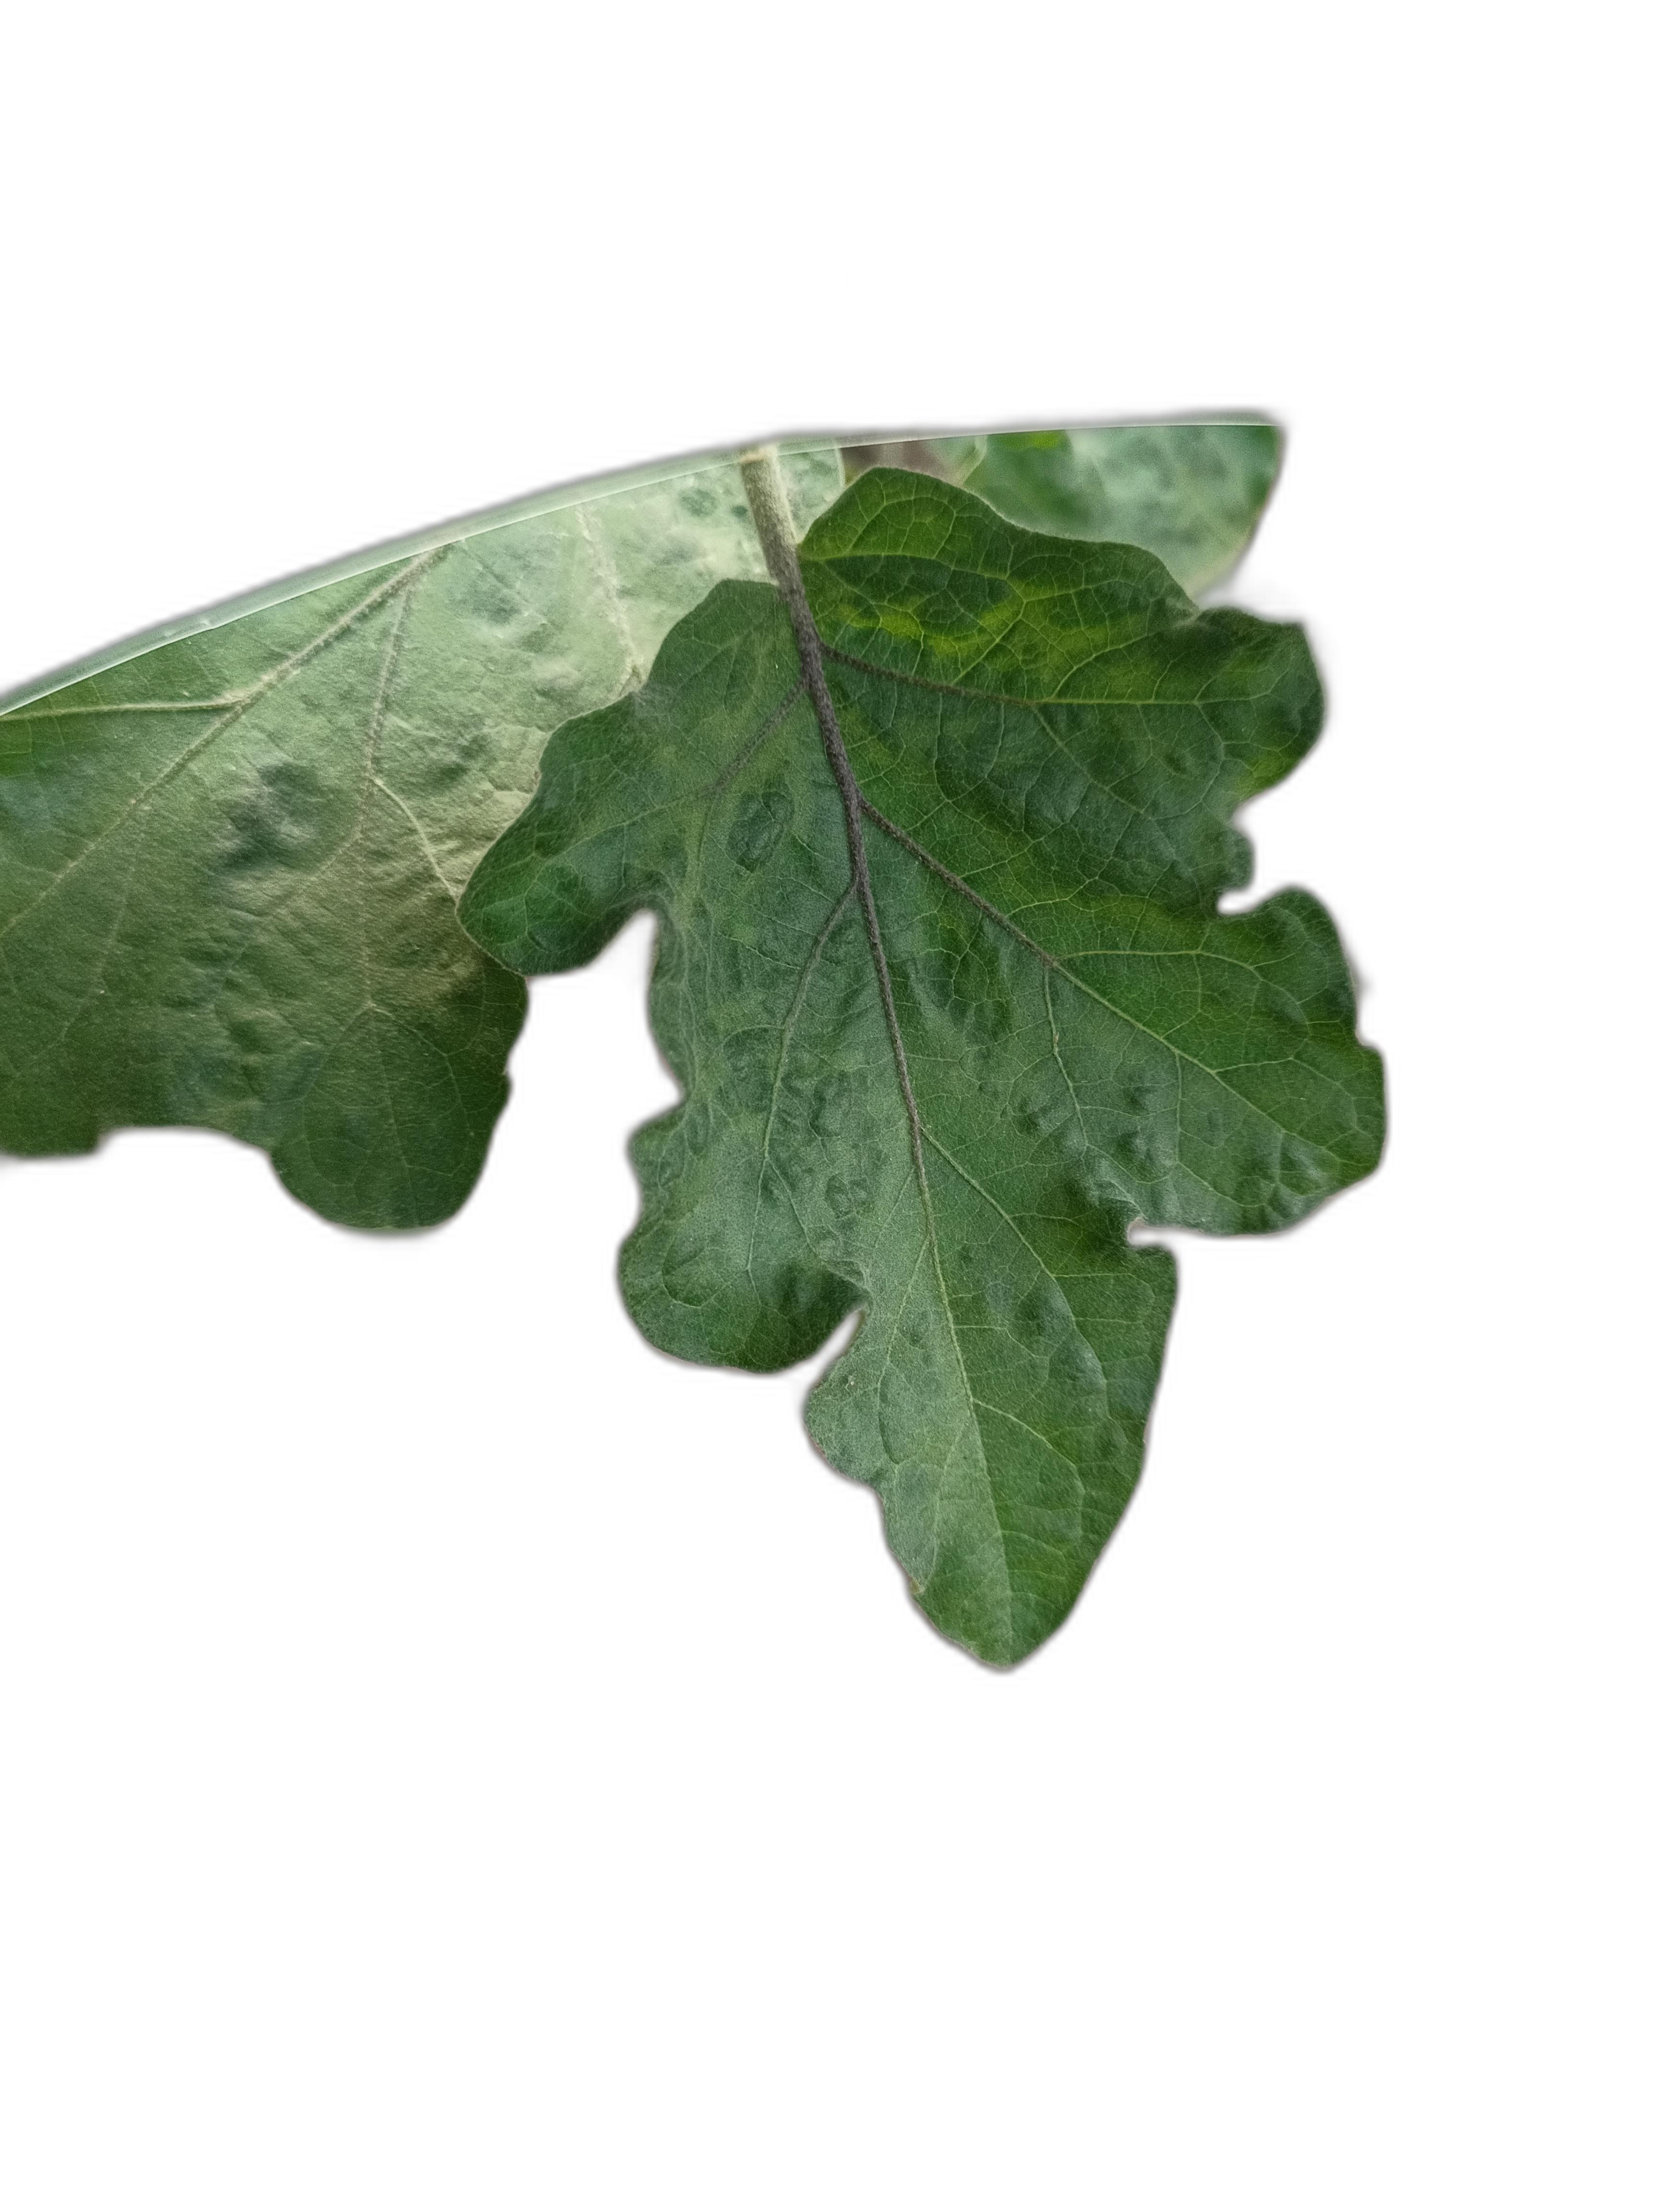
Label: Mosaic Virus Disease